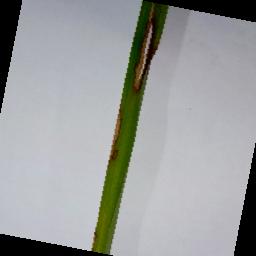
Label: Rice___Brown_Spot